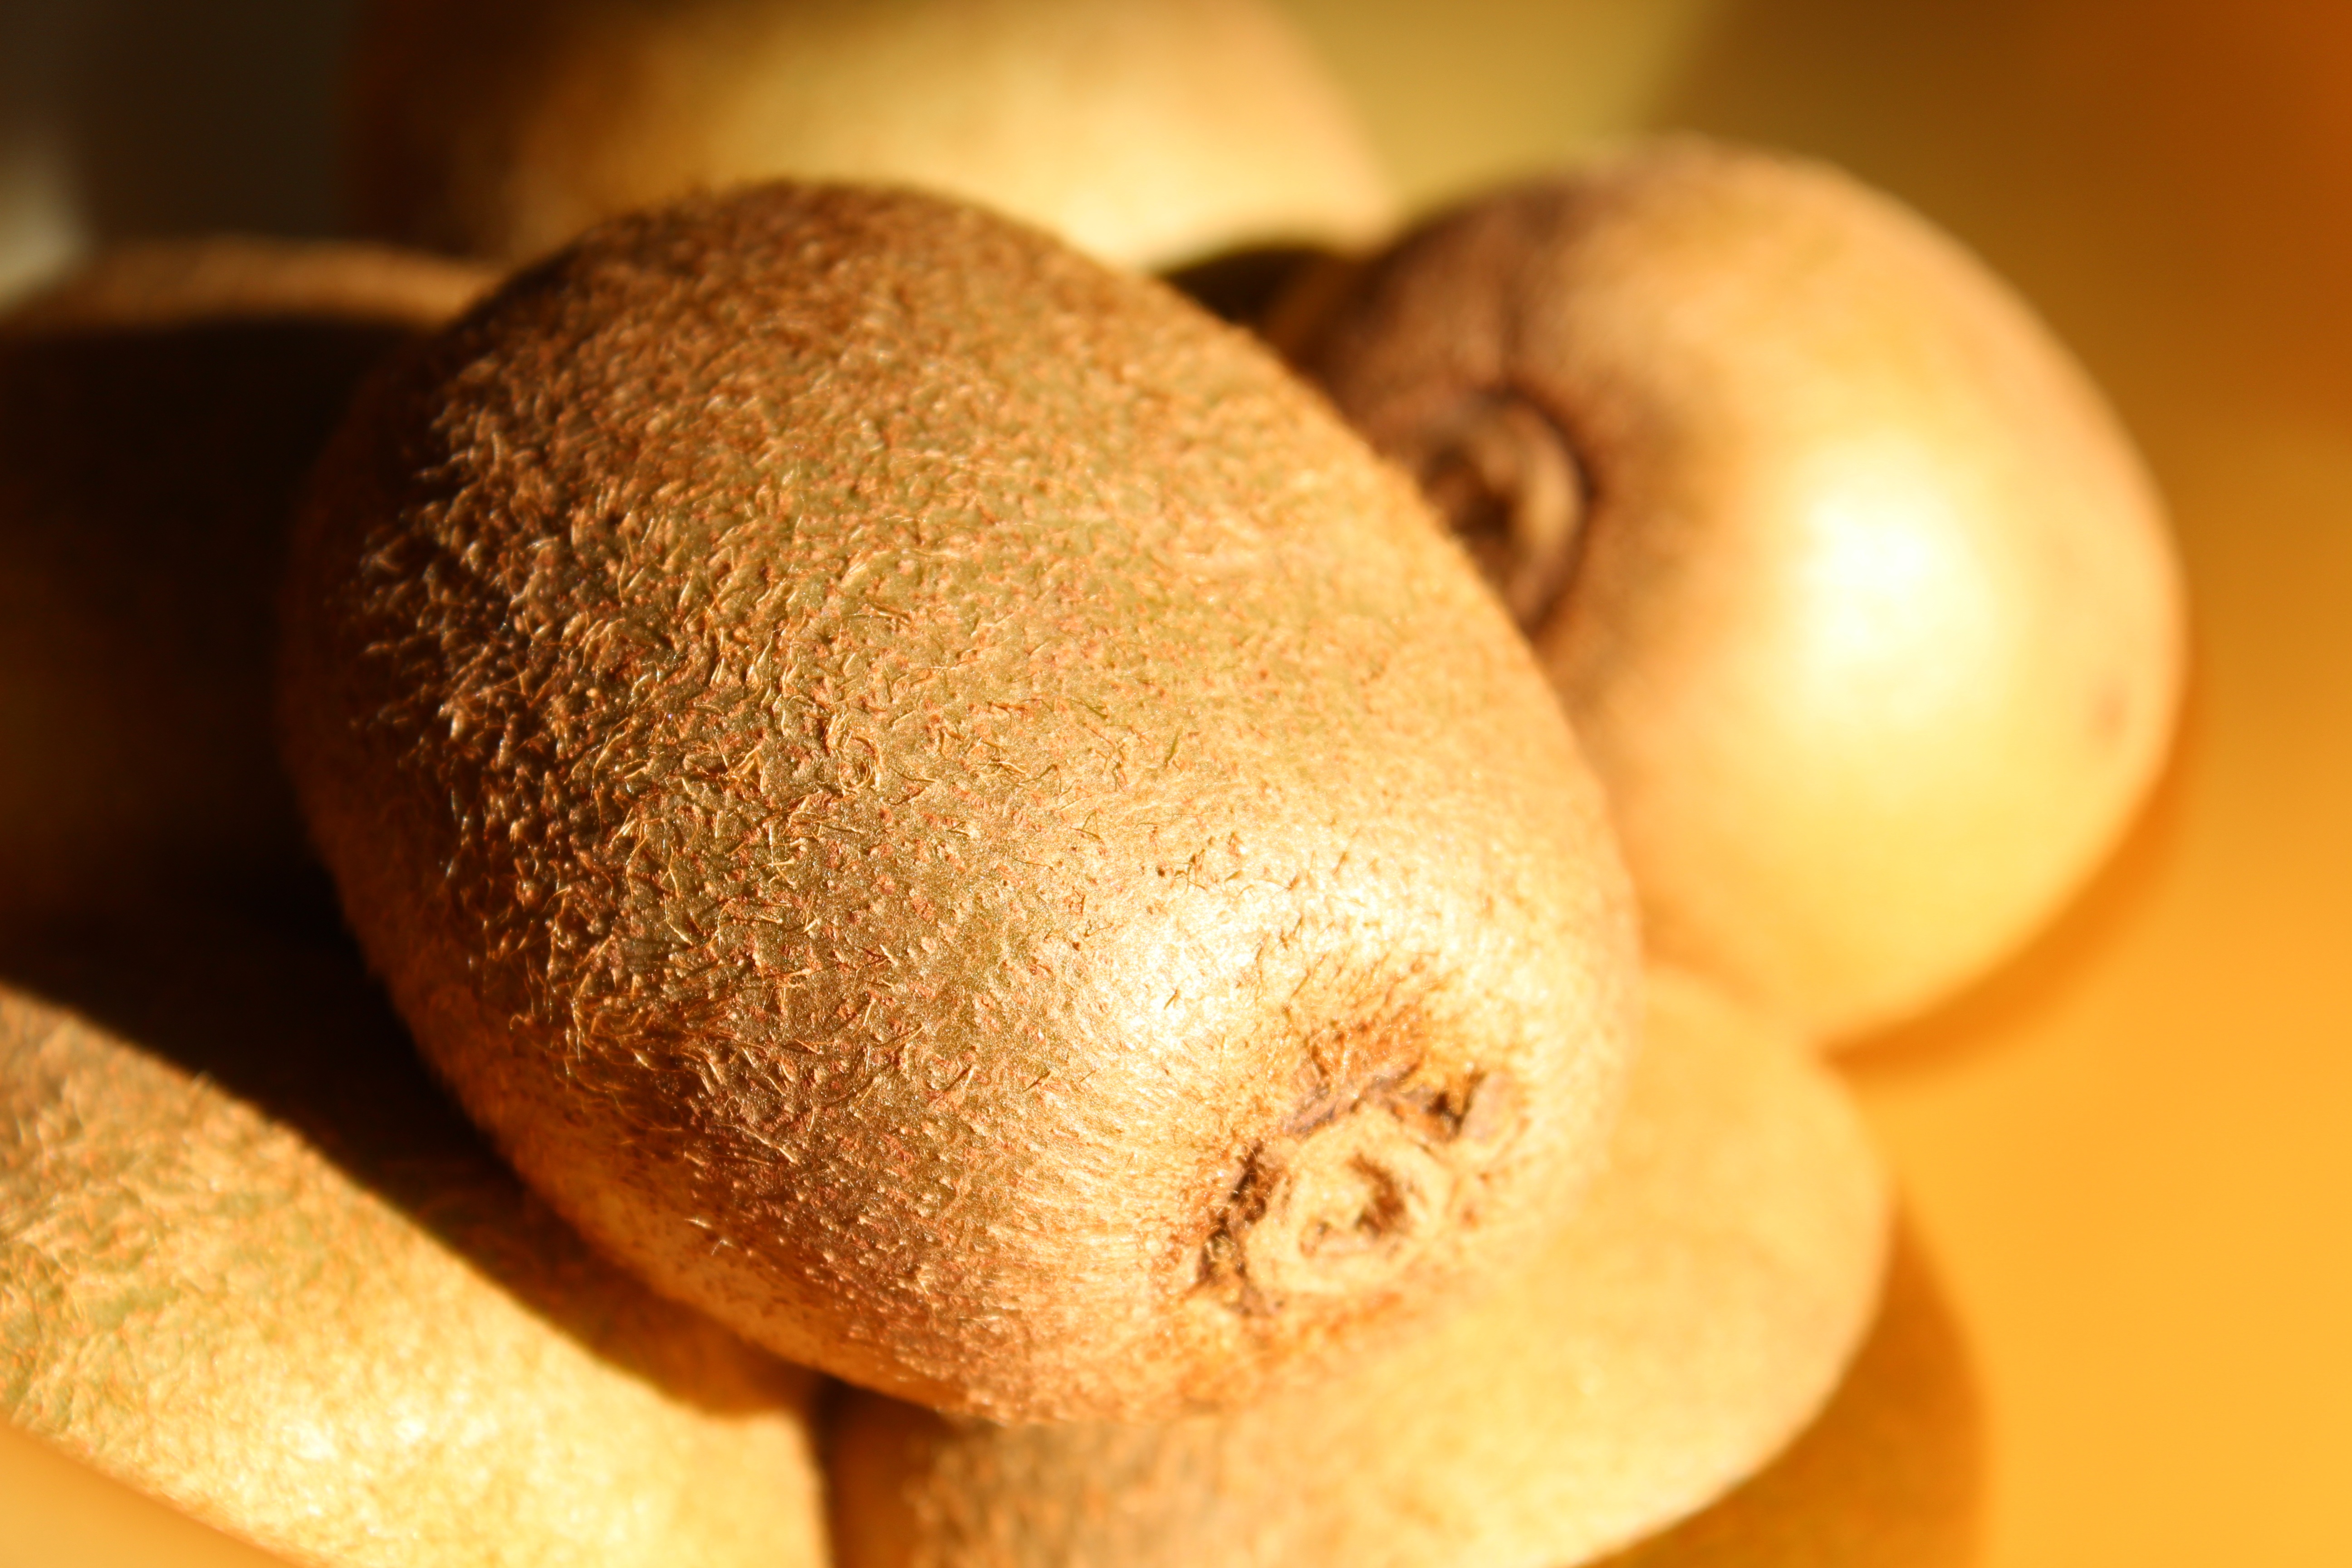
fruit, dish, food, produce, vegetable, cuisine, health, close up, kiwi, peel, new zealand, flowering plant, chinese food, land plant